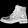
Label: Ankle boot